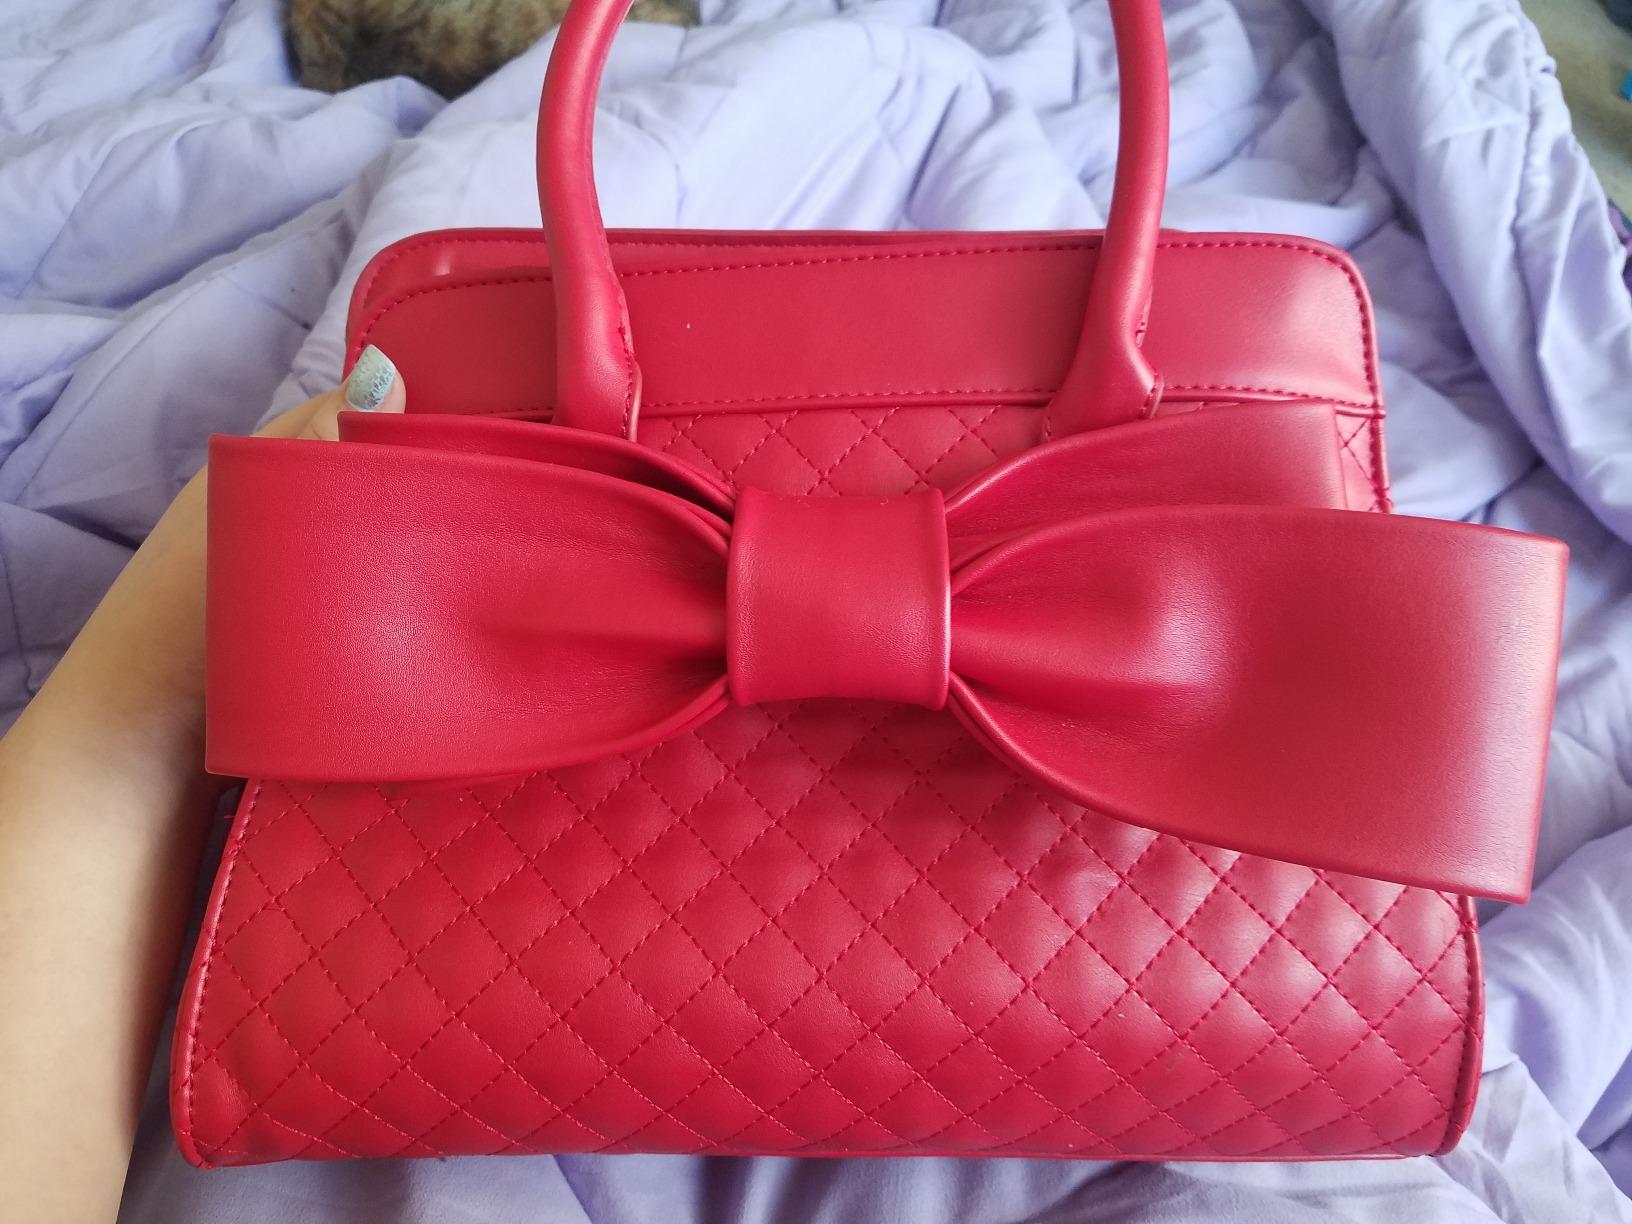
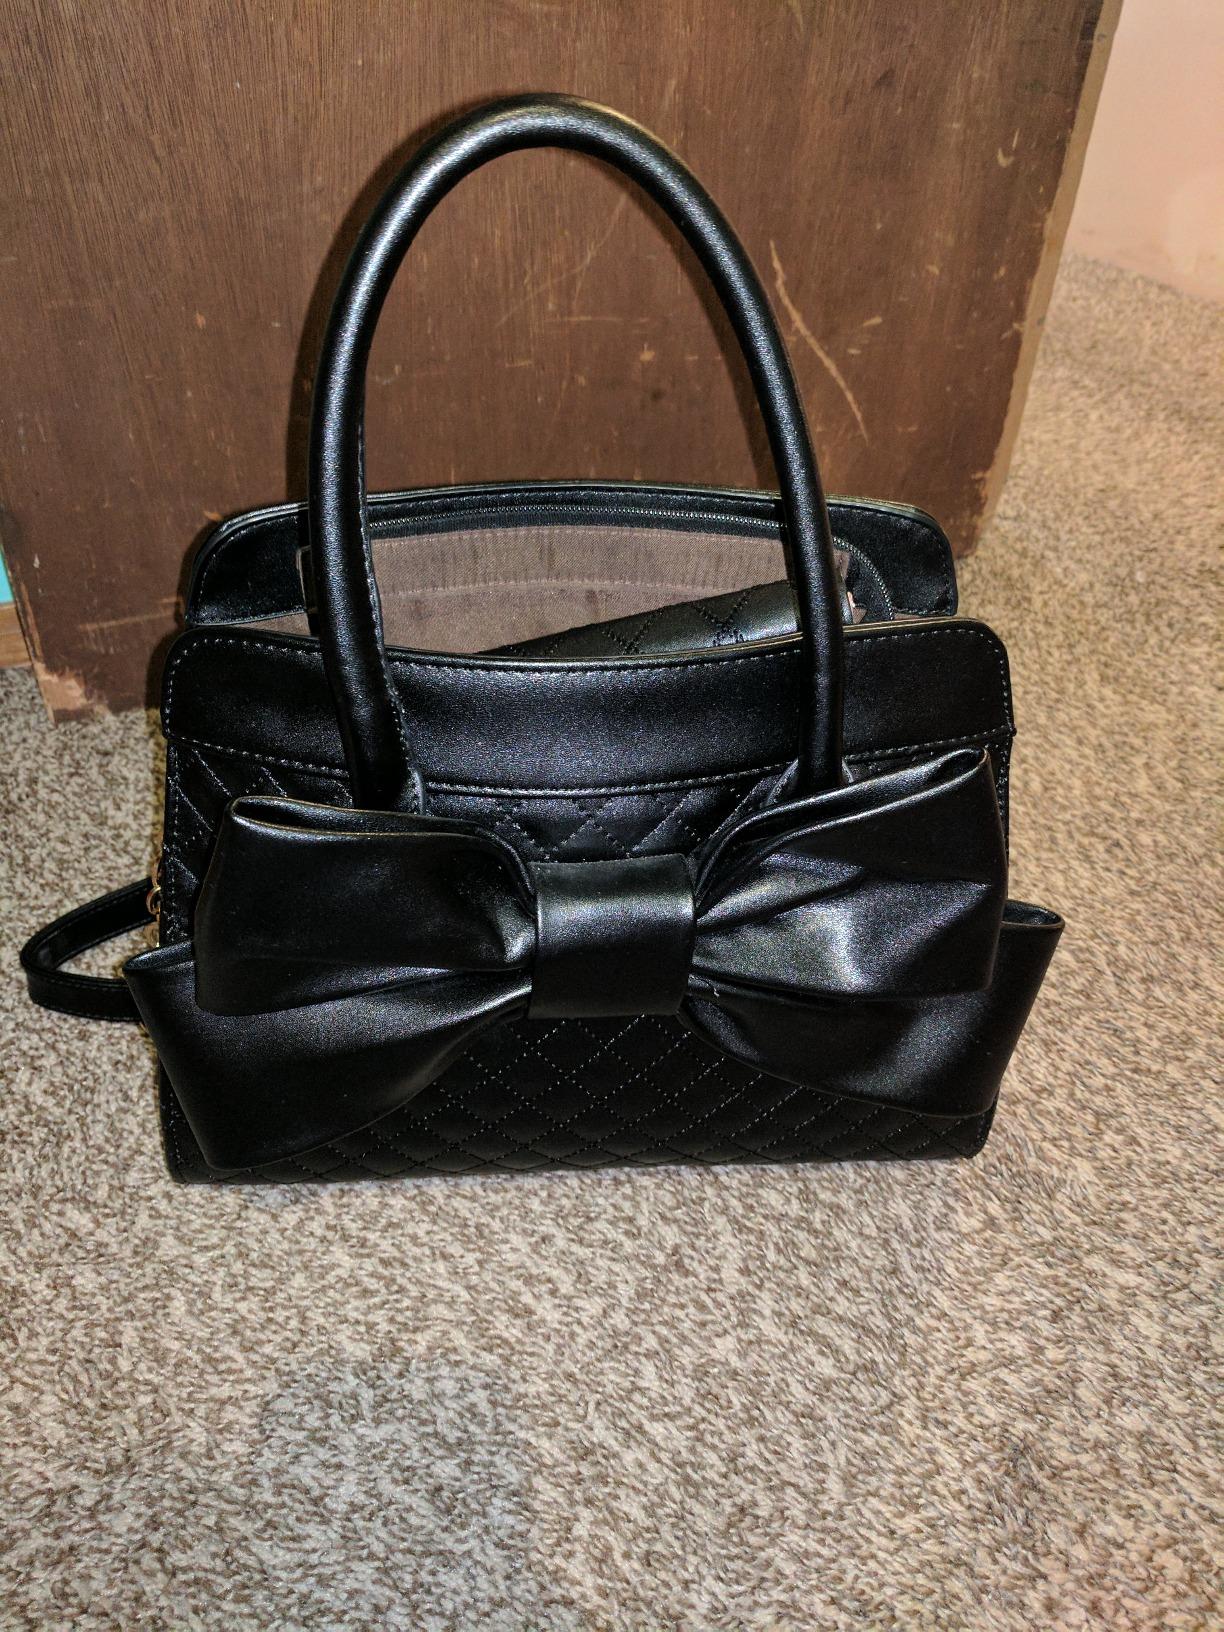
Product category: accessories_handbag
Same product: no